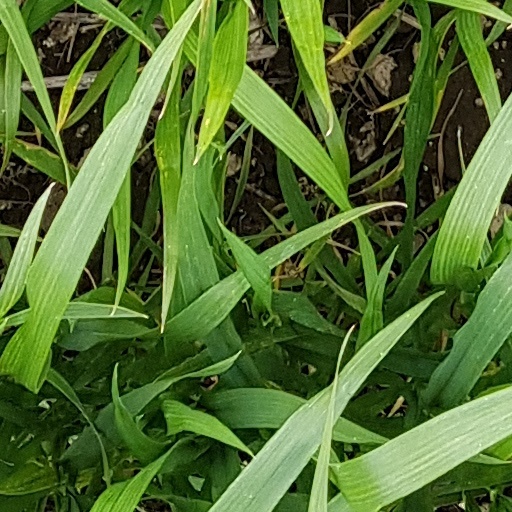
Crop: wheat